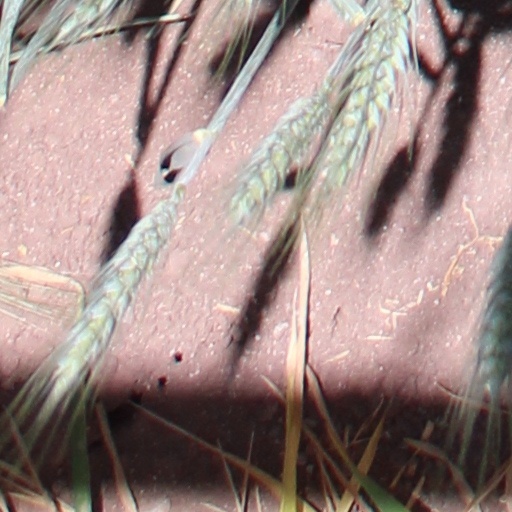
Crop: wheat